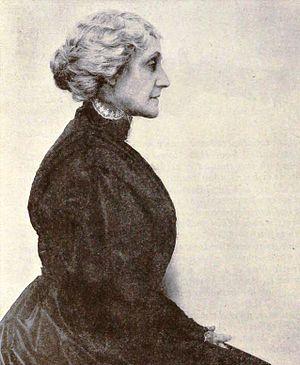
Kate Bruce est une actrice américaine de l'époque du cinéma muet, née à Columbus le 17 février 1860; morte à New York le 2 avril 1946.